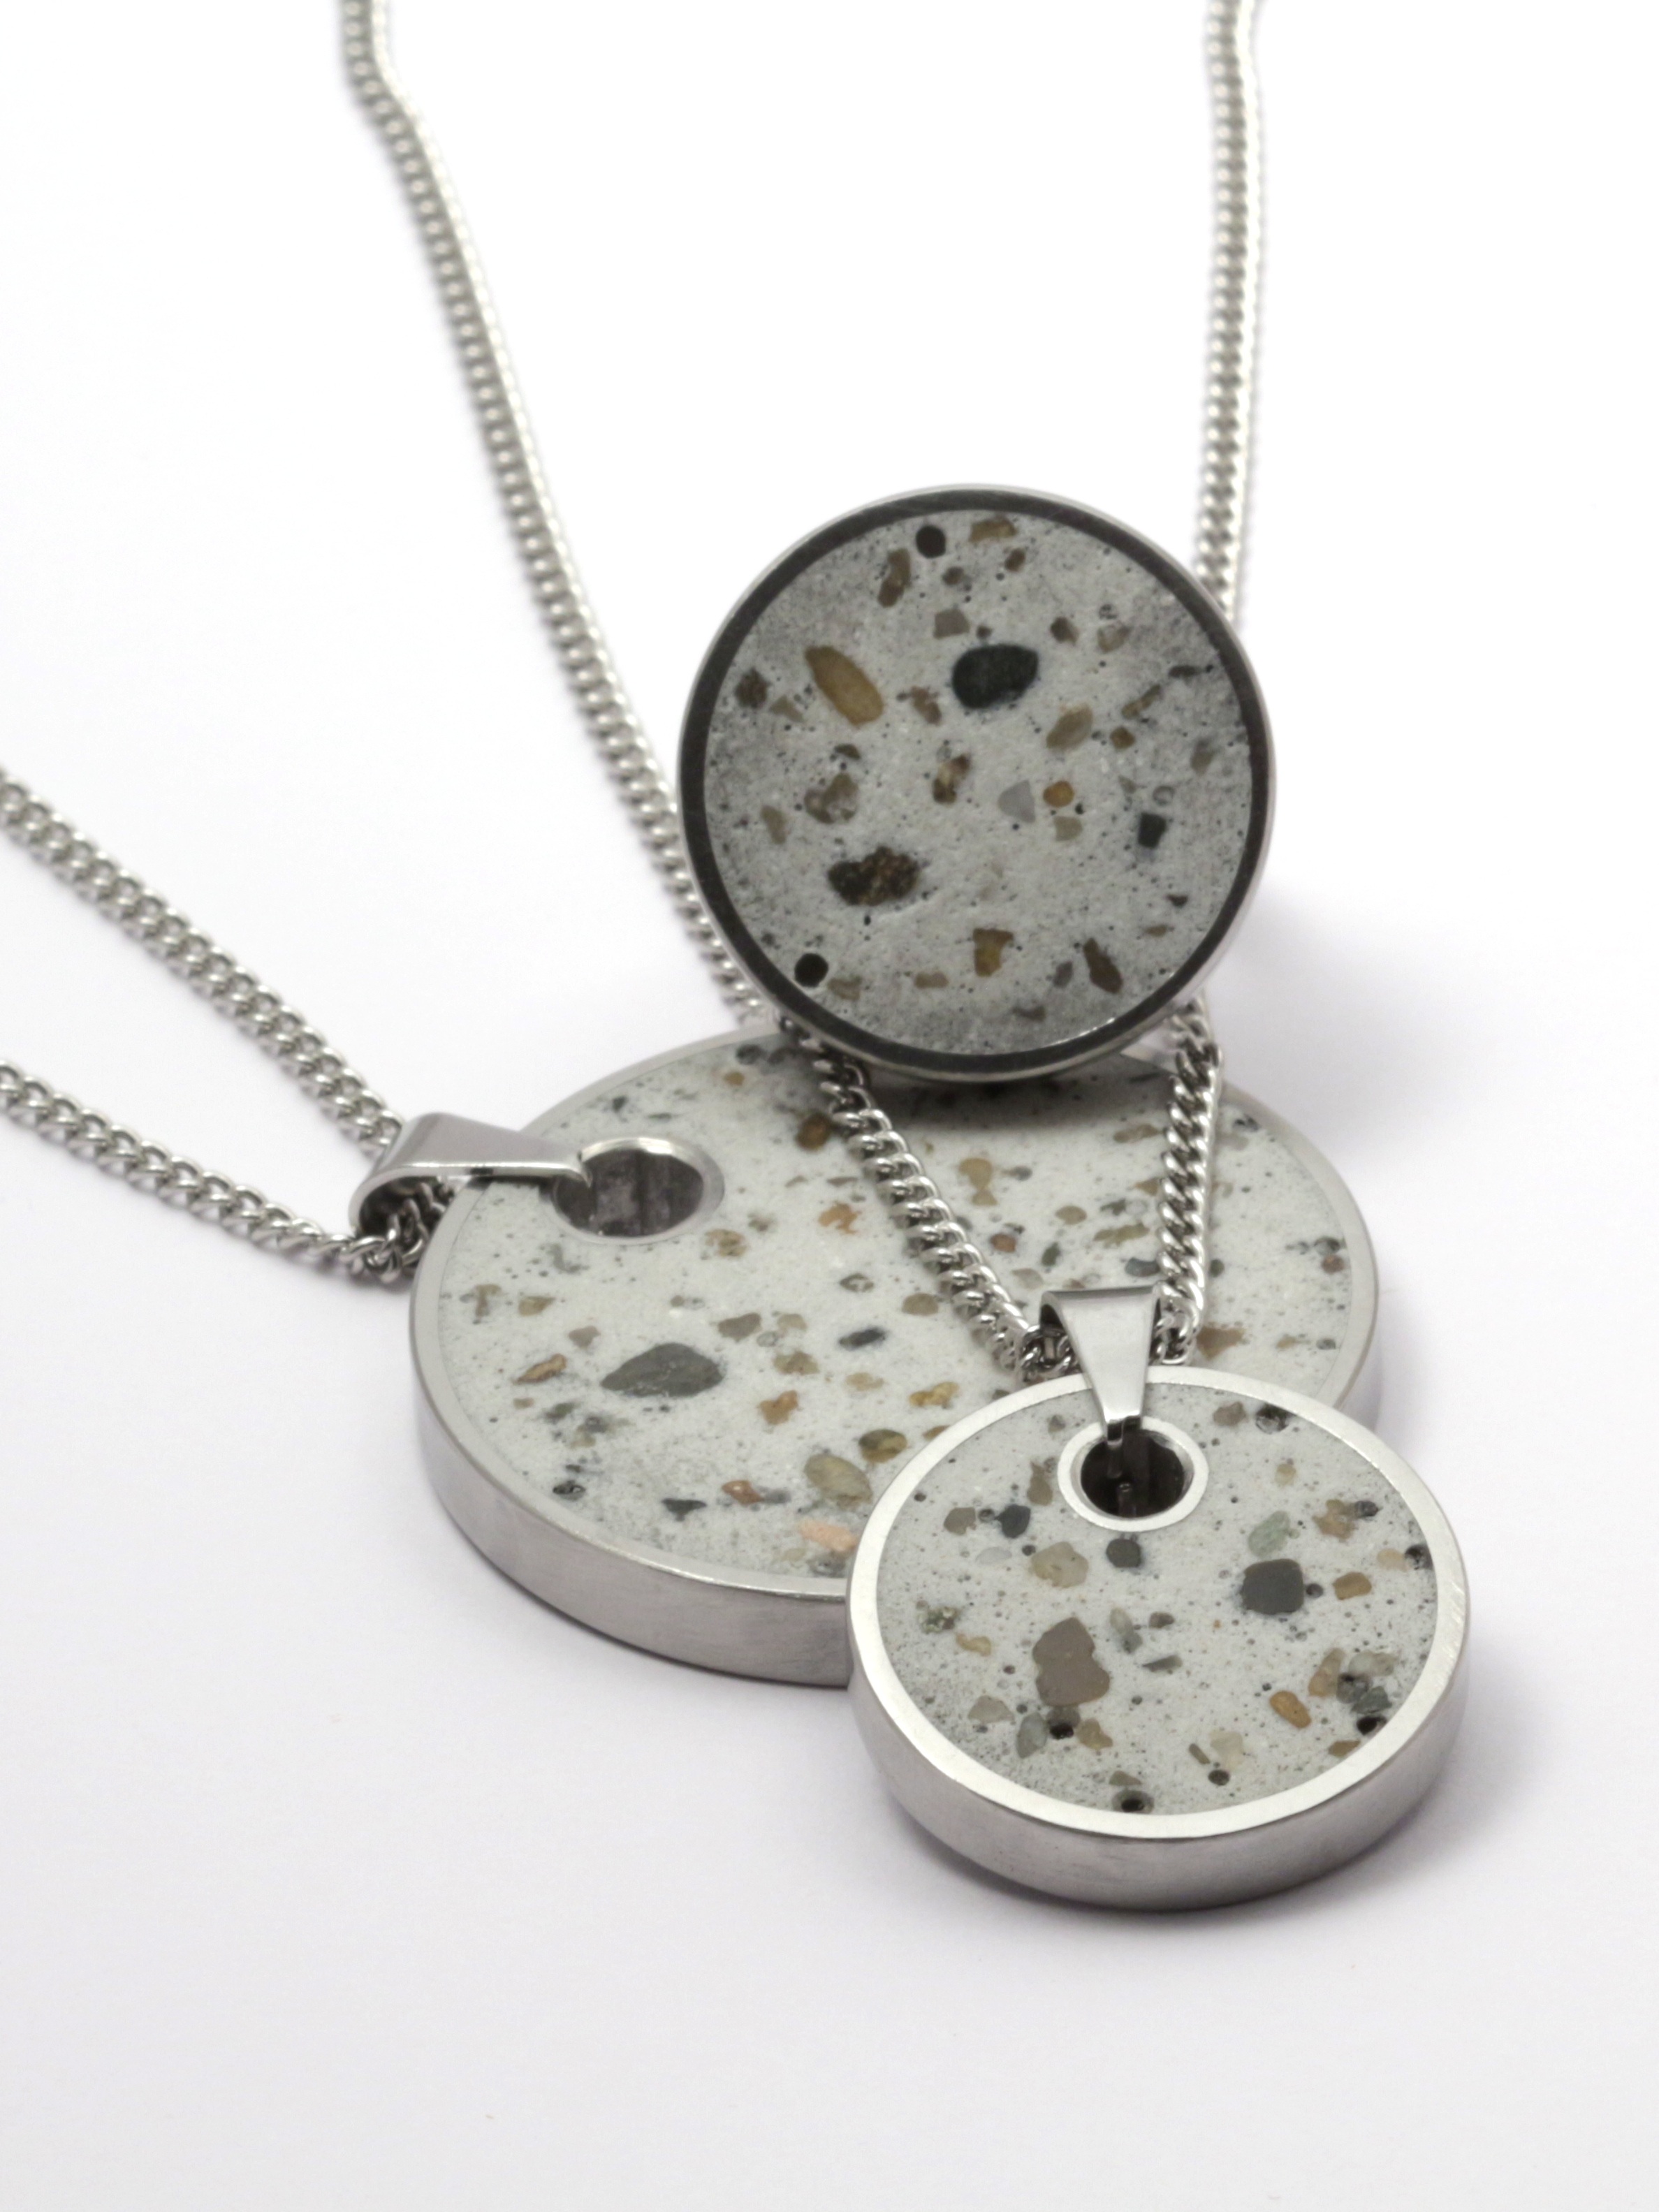
woman, white, ring, chain, urban, steel, young, metal, fashion, lifestyle, modern, concrete, jewelry, necklace, stainless steel, jewellery, stones, minimalist, silver, cement, style, stylish, pendant, fashionable, woman fashion, locket, fashion accessory